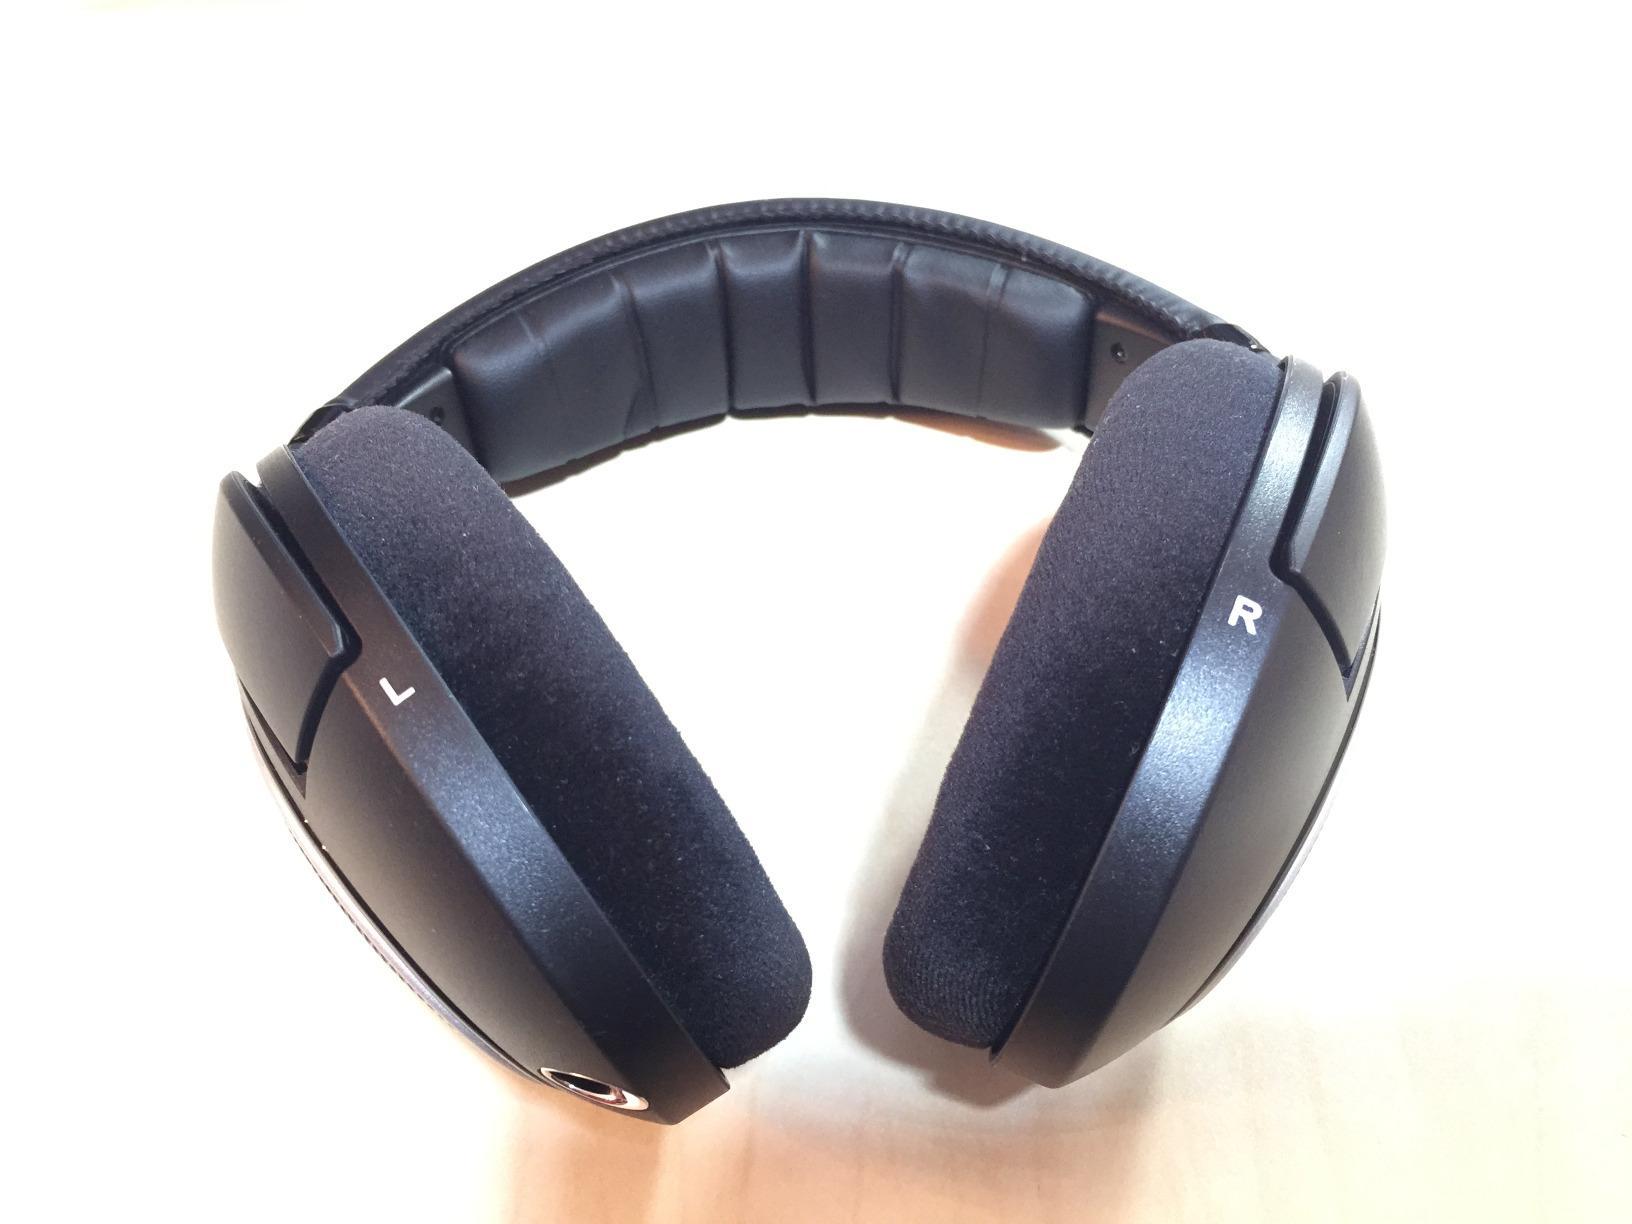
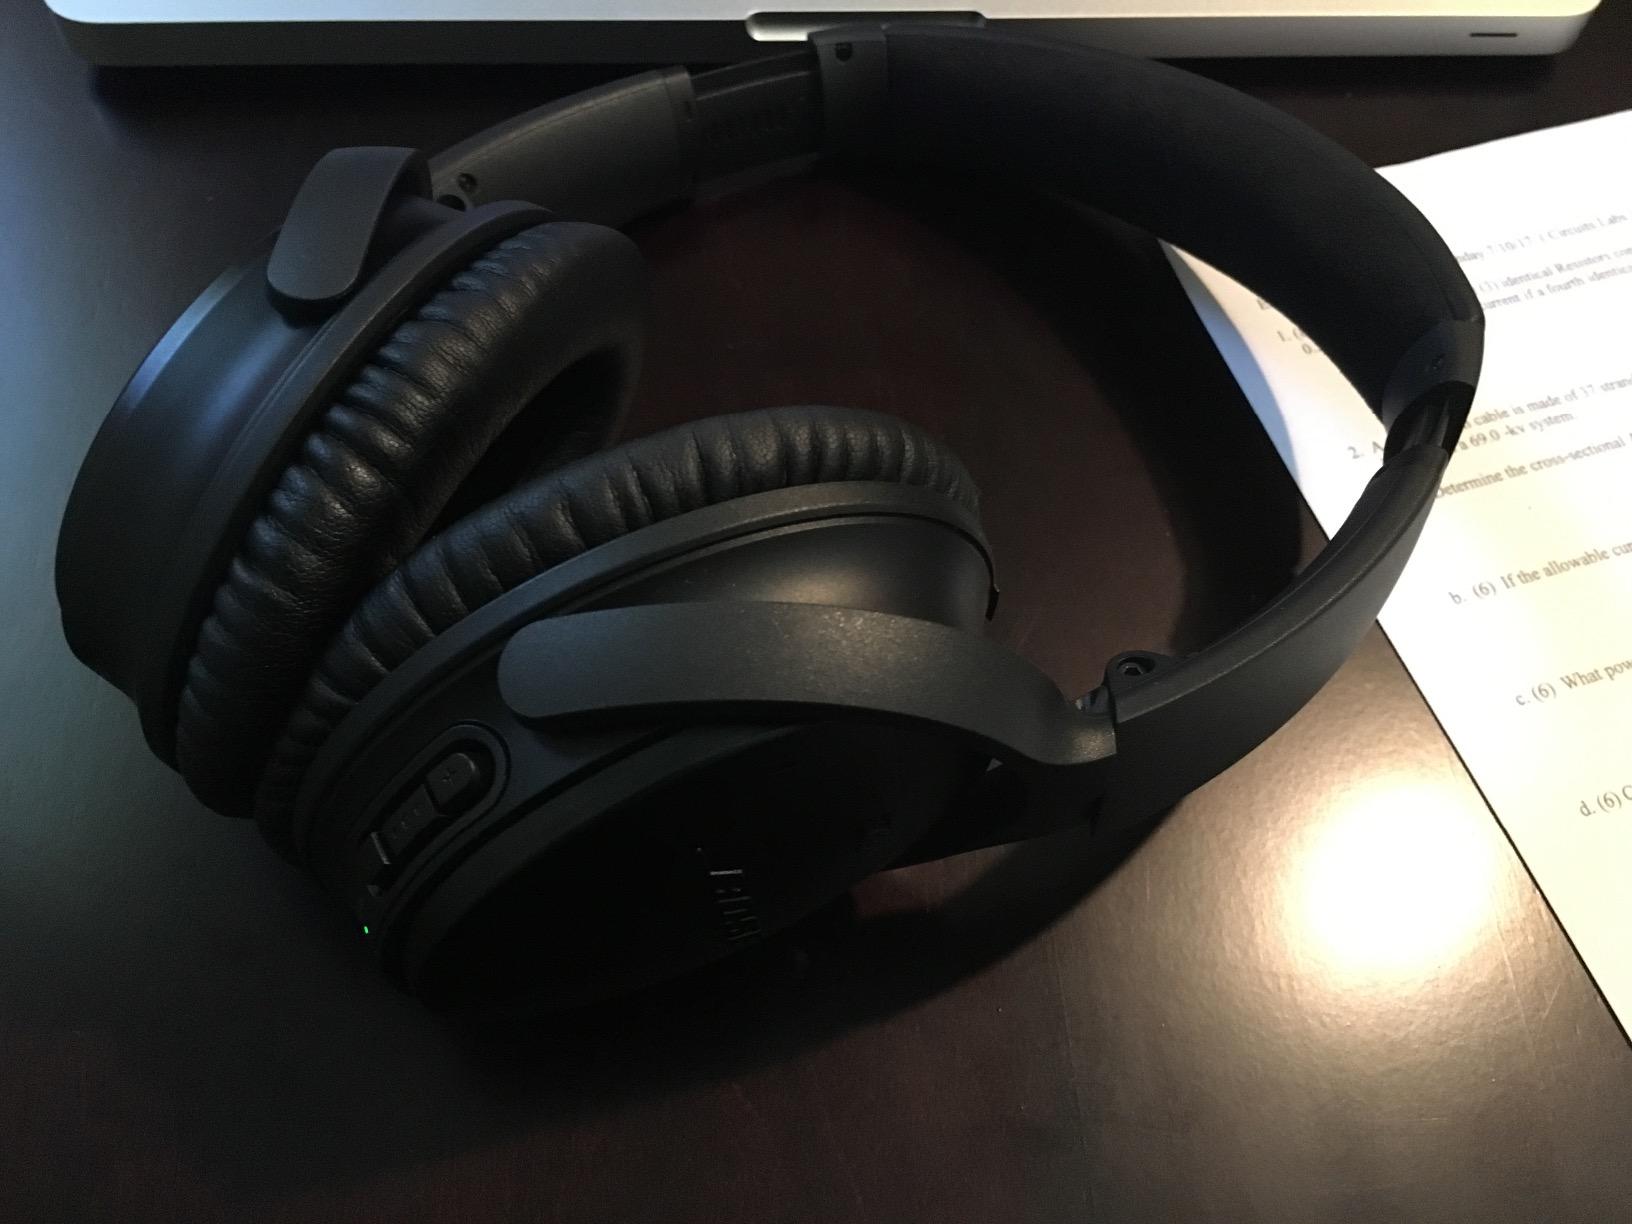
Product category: headphones
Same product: no